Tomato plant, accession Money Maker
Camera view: horizontal (90 deg, fisheye); turntable rotation: 270 degrees
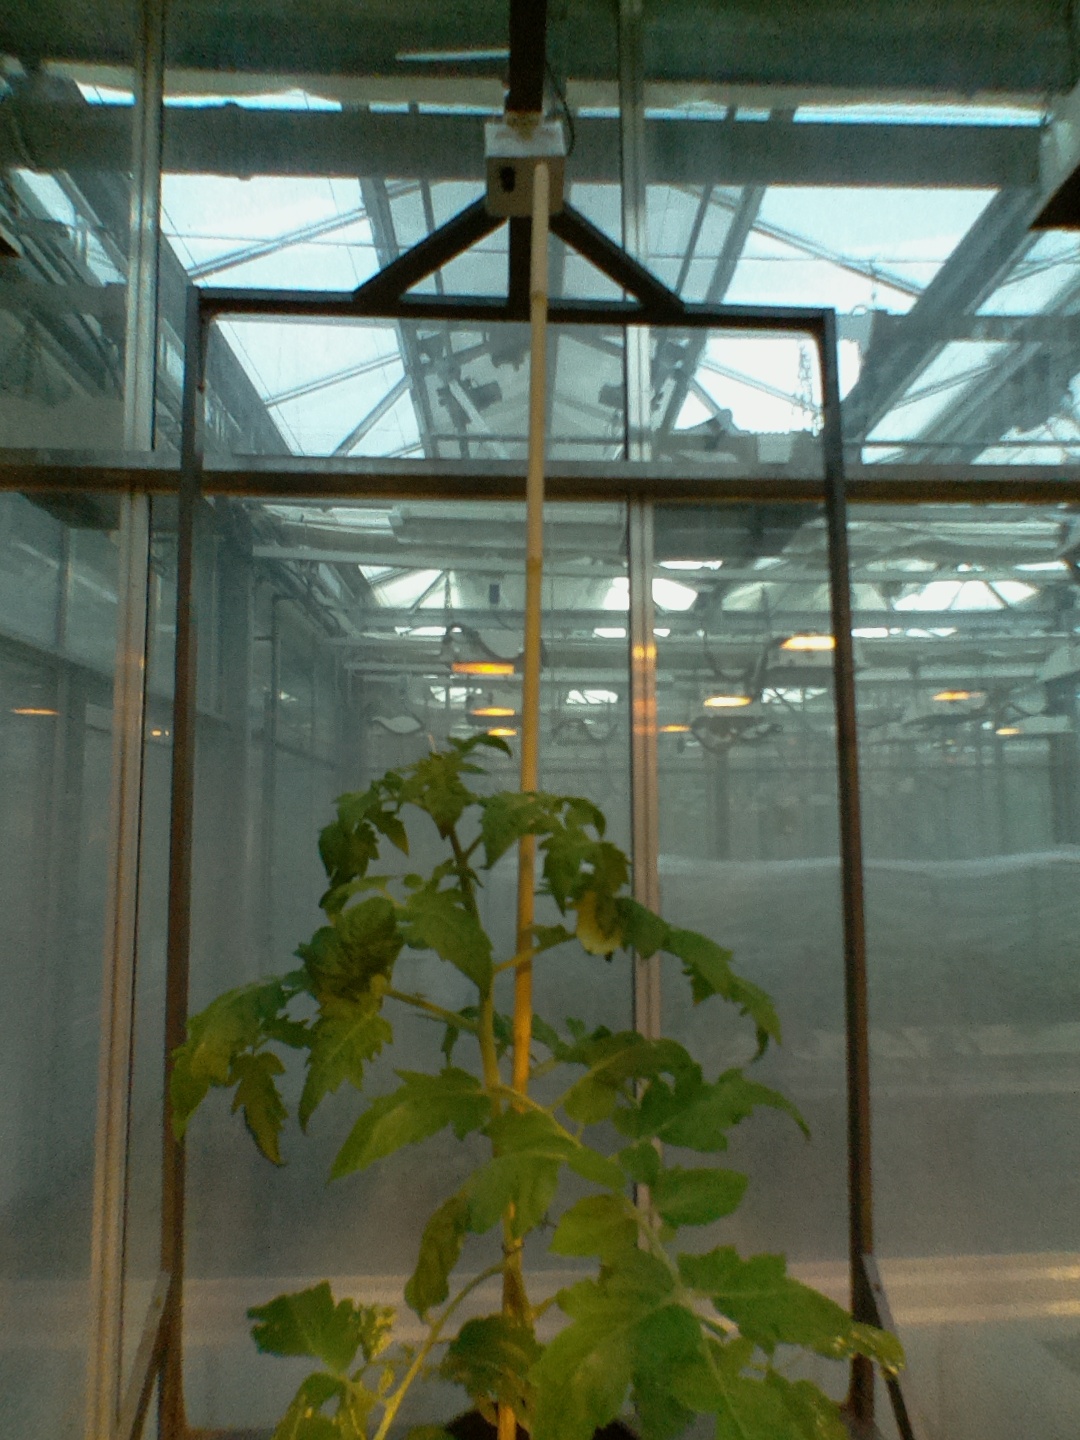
BBCH growth stage 60: First flowers open